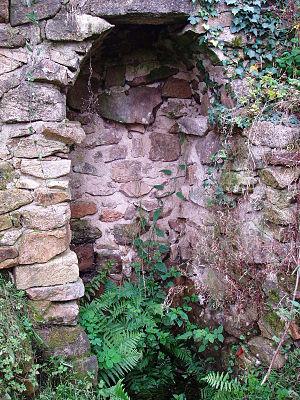
Fontaine de dévotion
Saint-Barthélemy-de-Bussière est une commune française située dans le département de la Dordogne, en région Nouvelle-Aquitaine.